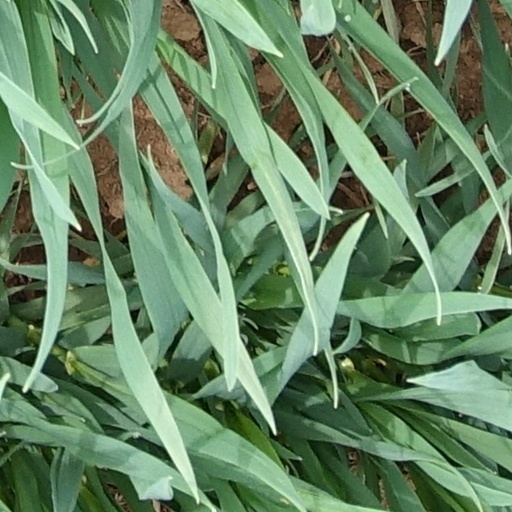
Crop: wheat